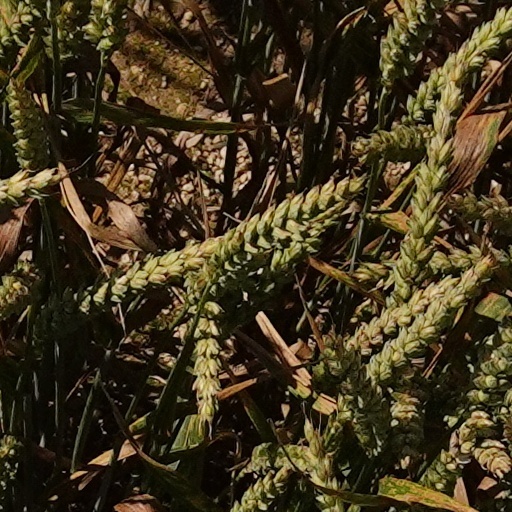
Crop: wheat